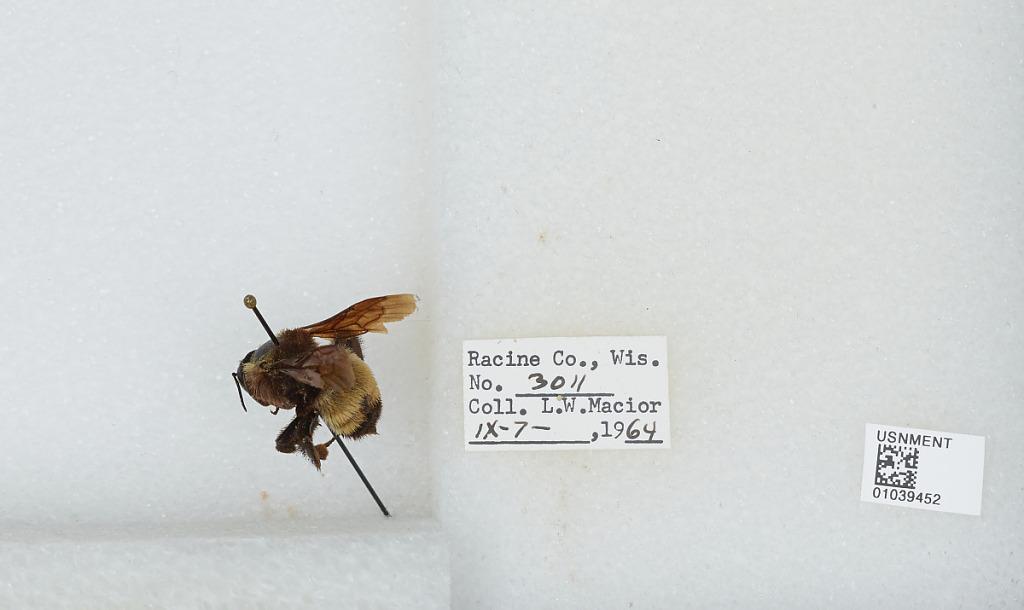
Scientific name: Bombus (Fervidobombus) pensylvanicus pensylvanicus (De Geer)
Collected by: L. Macior
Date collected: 1964-9-7
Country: United States
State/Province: Wisconsin
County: Racine
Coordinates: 42.78, -87.76